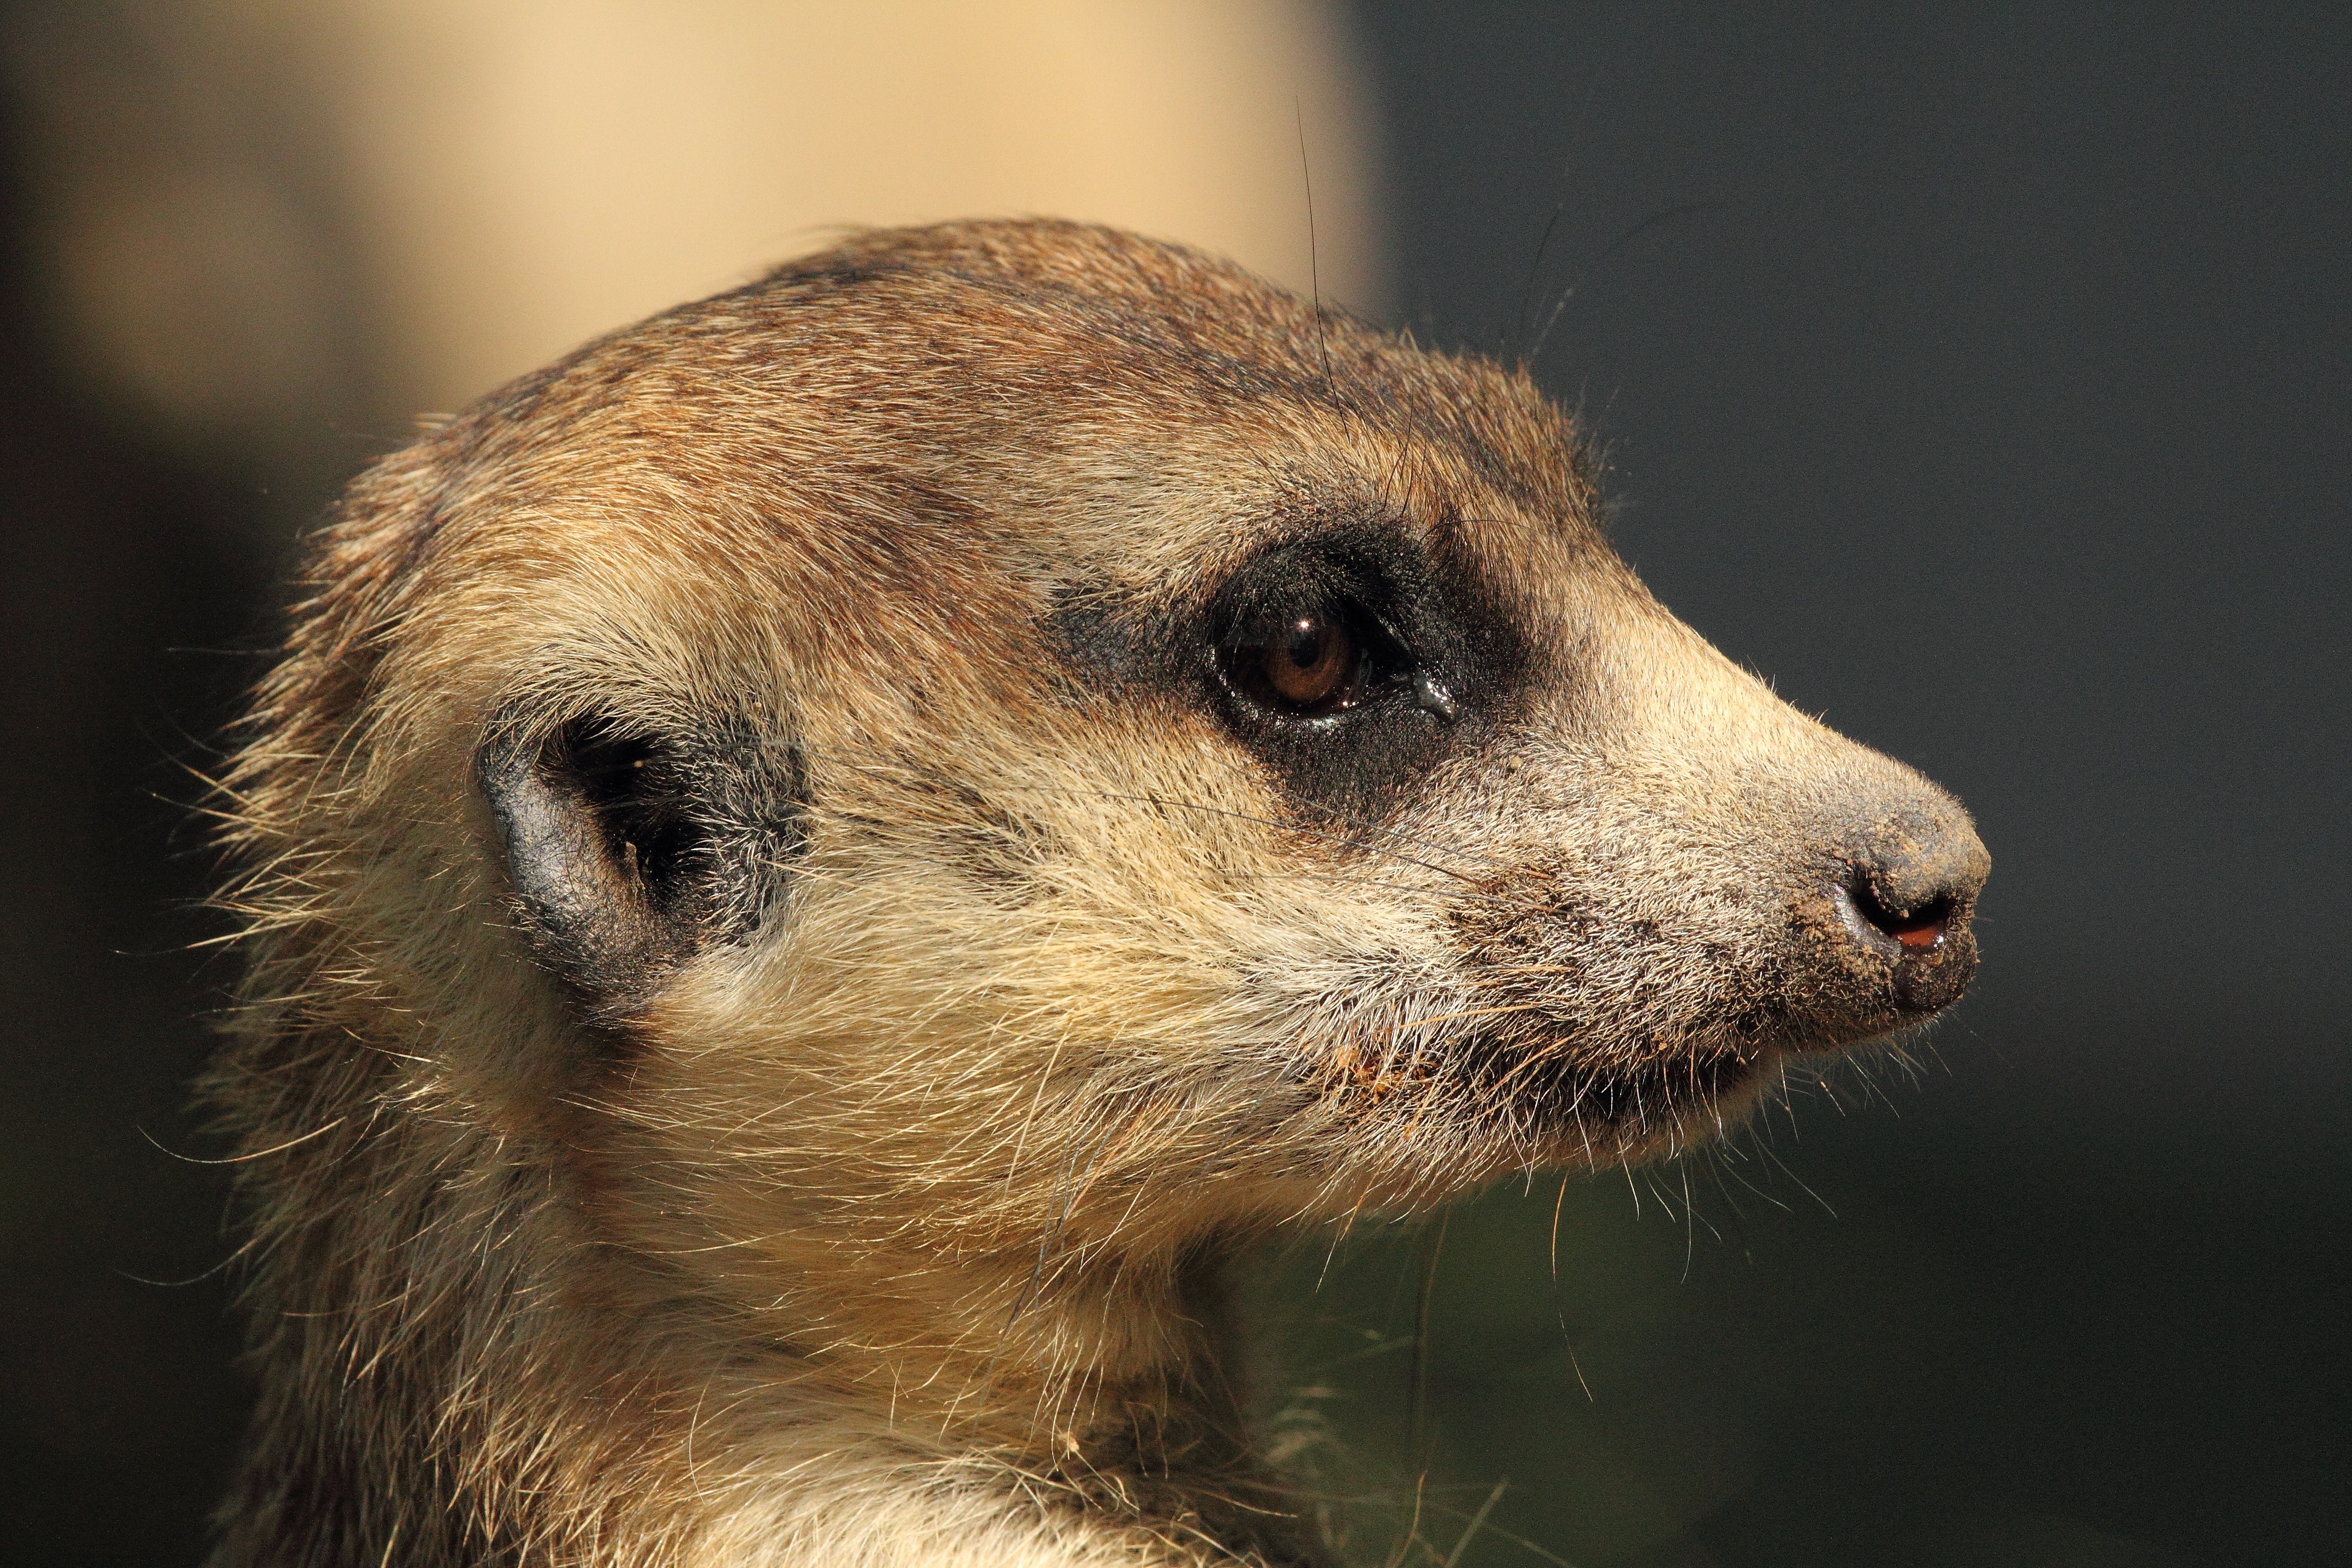
nature, animal, wildlife, africa, mammal, fauna, close up, whiskers, snout, vertebrate, meerkat, mongoose, mustelidae, kinkajou